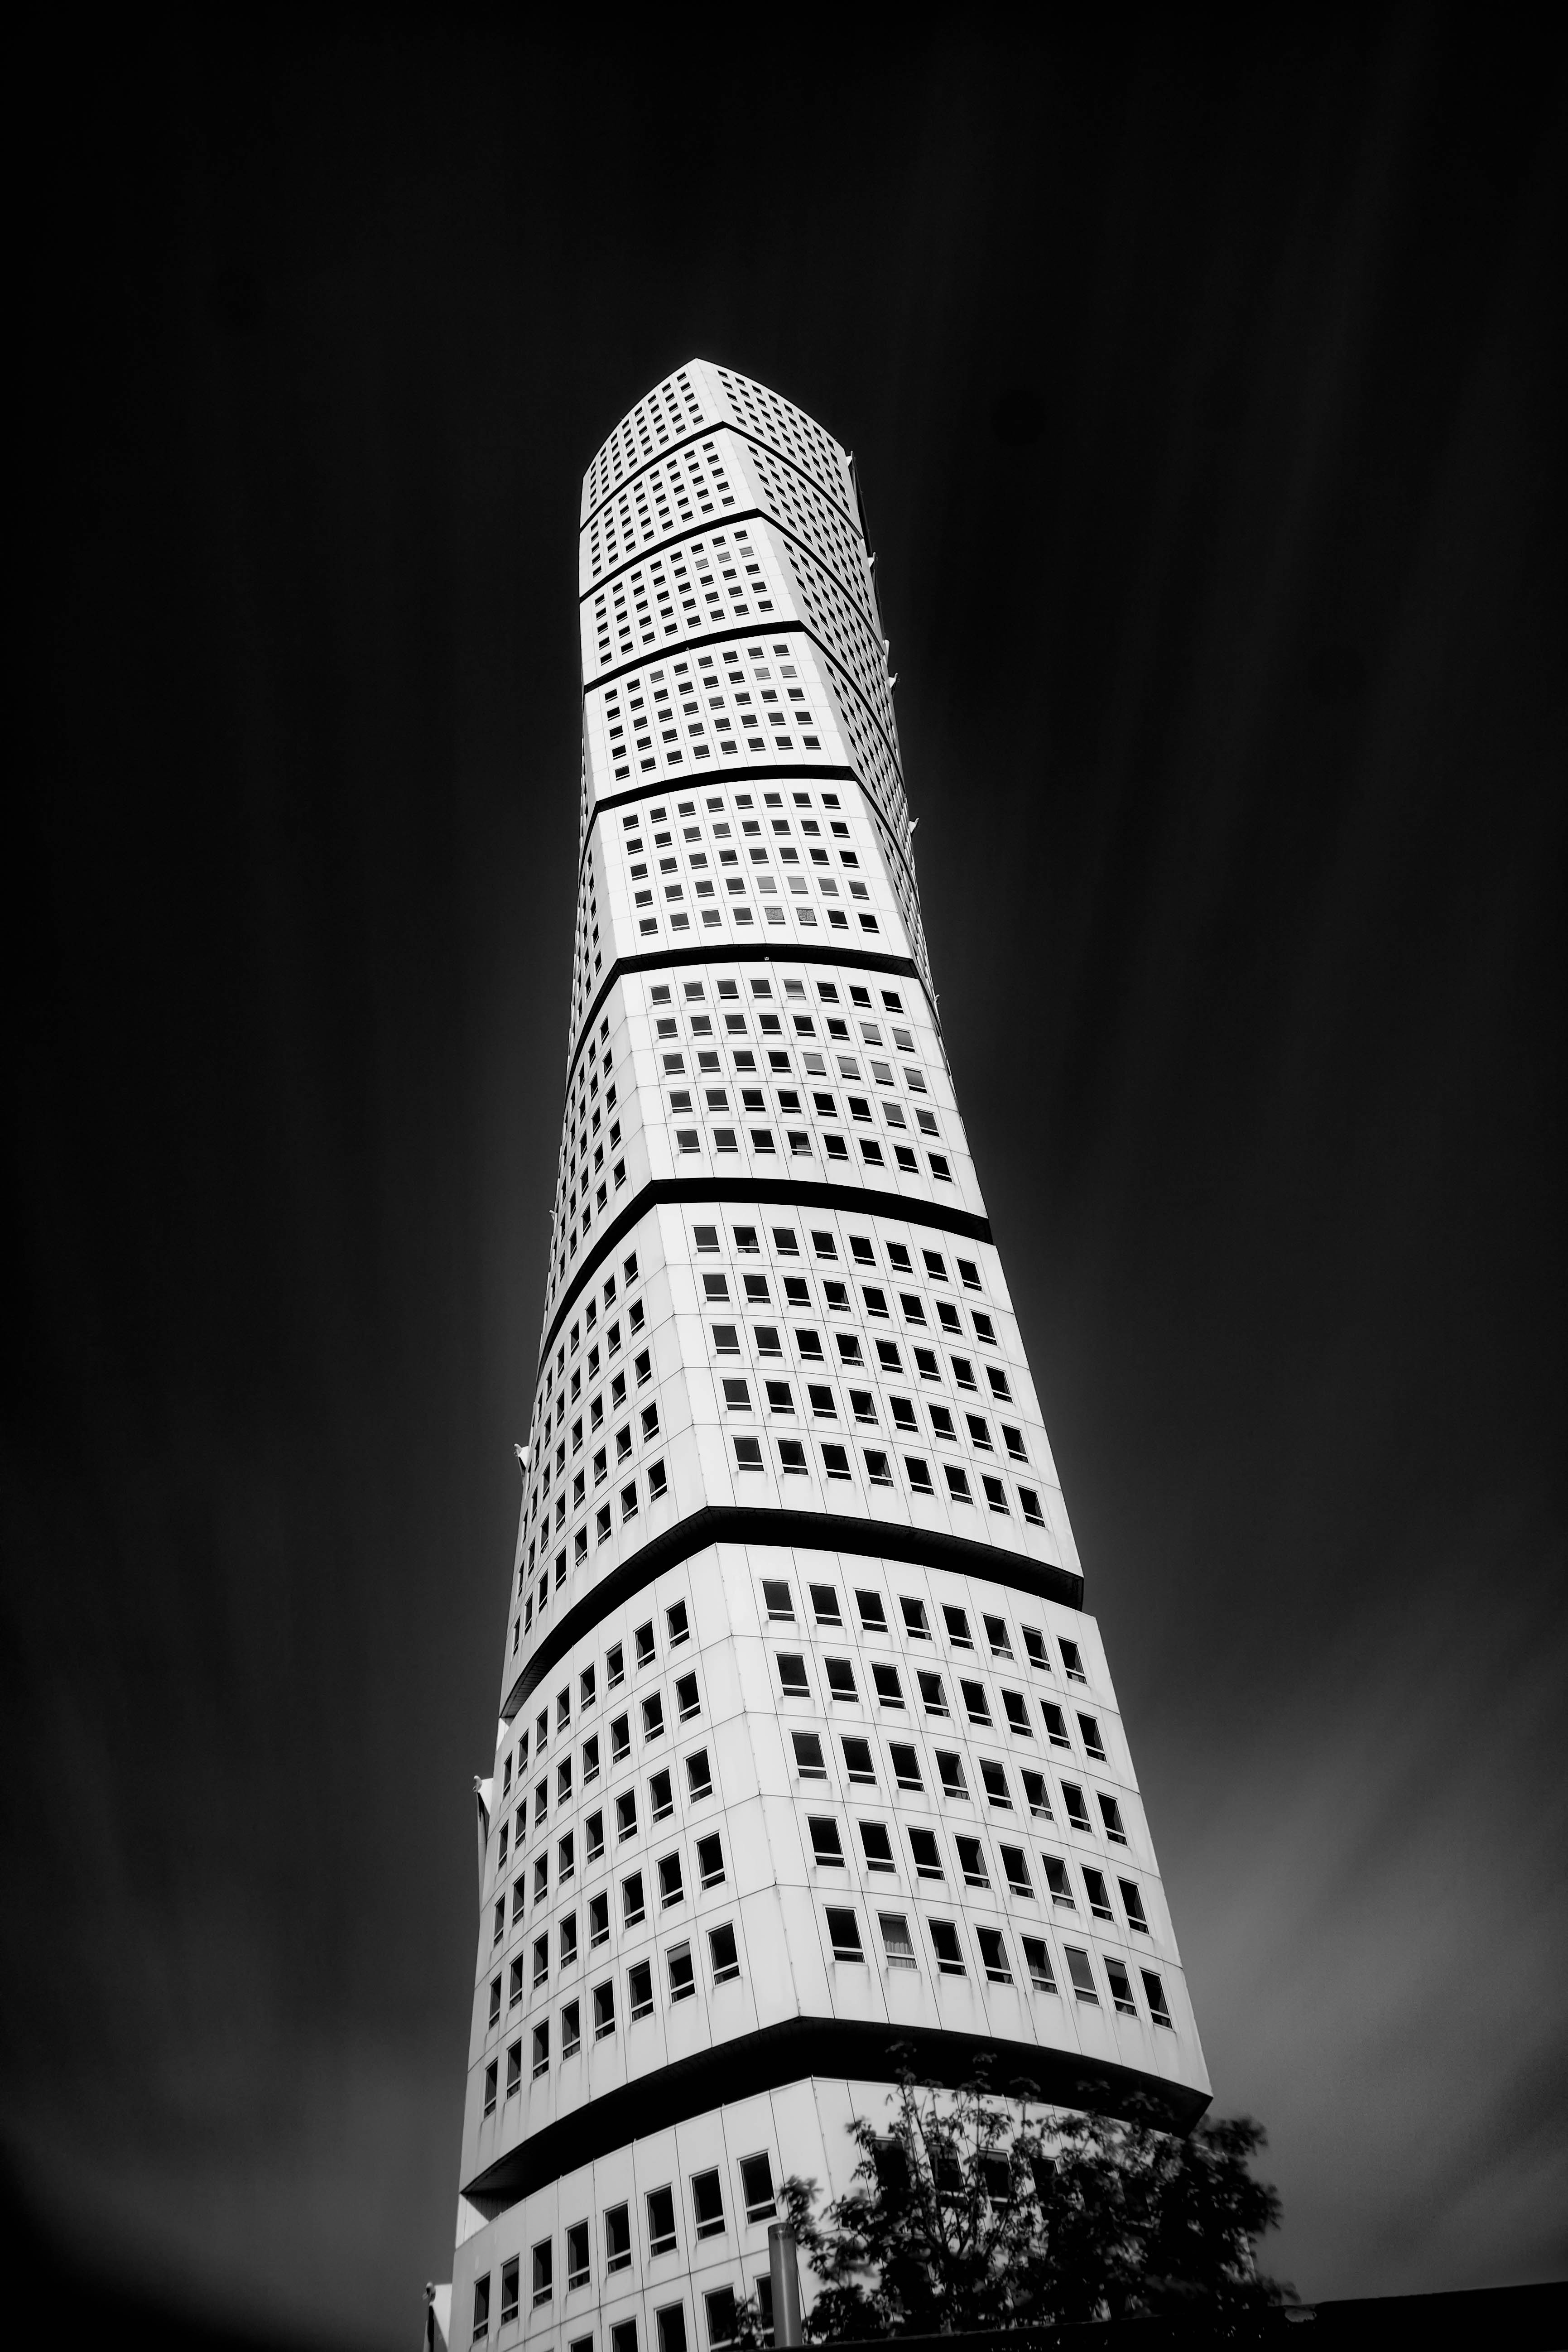
light, black and white, architecture, white, skyline, night, skyscraper, cityscape, line, tower, landmark, darkness, black, monochrome, tower block, sweden, symmetry, longexposure, shape, metropolis, monochrome photography